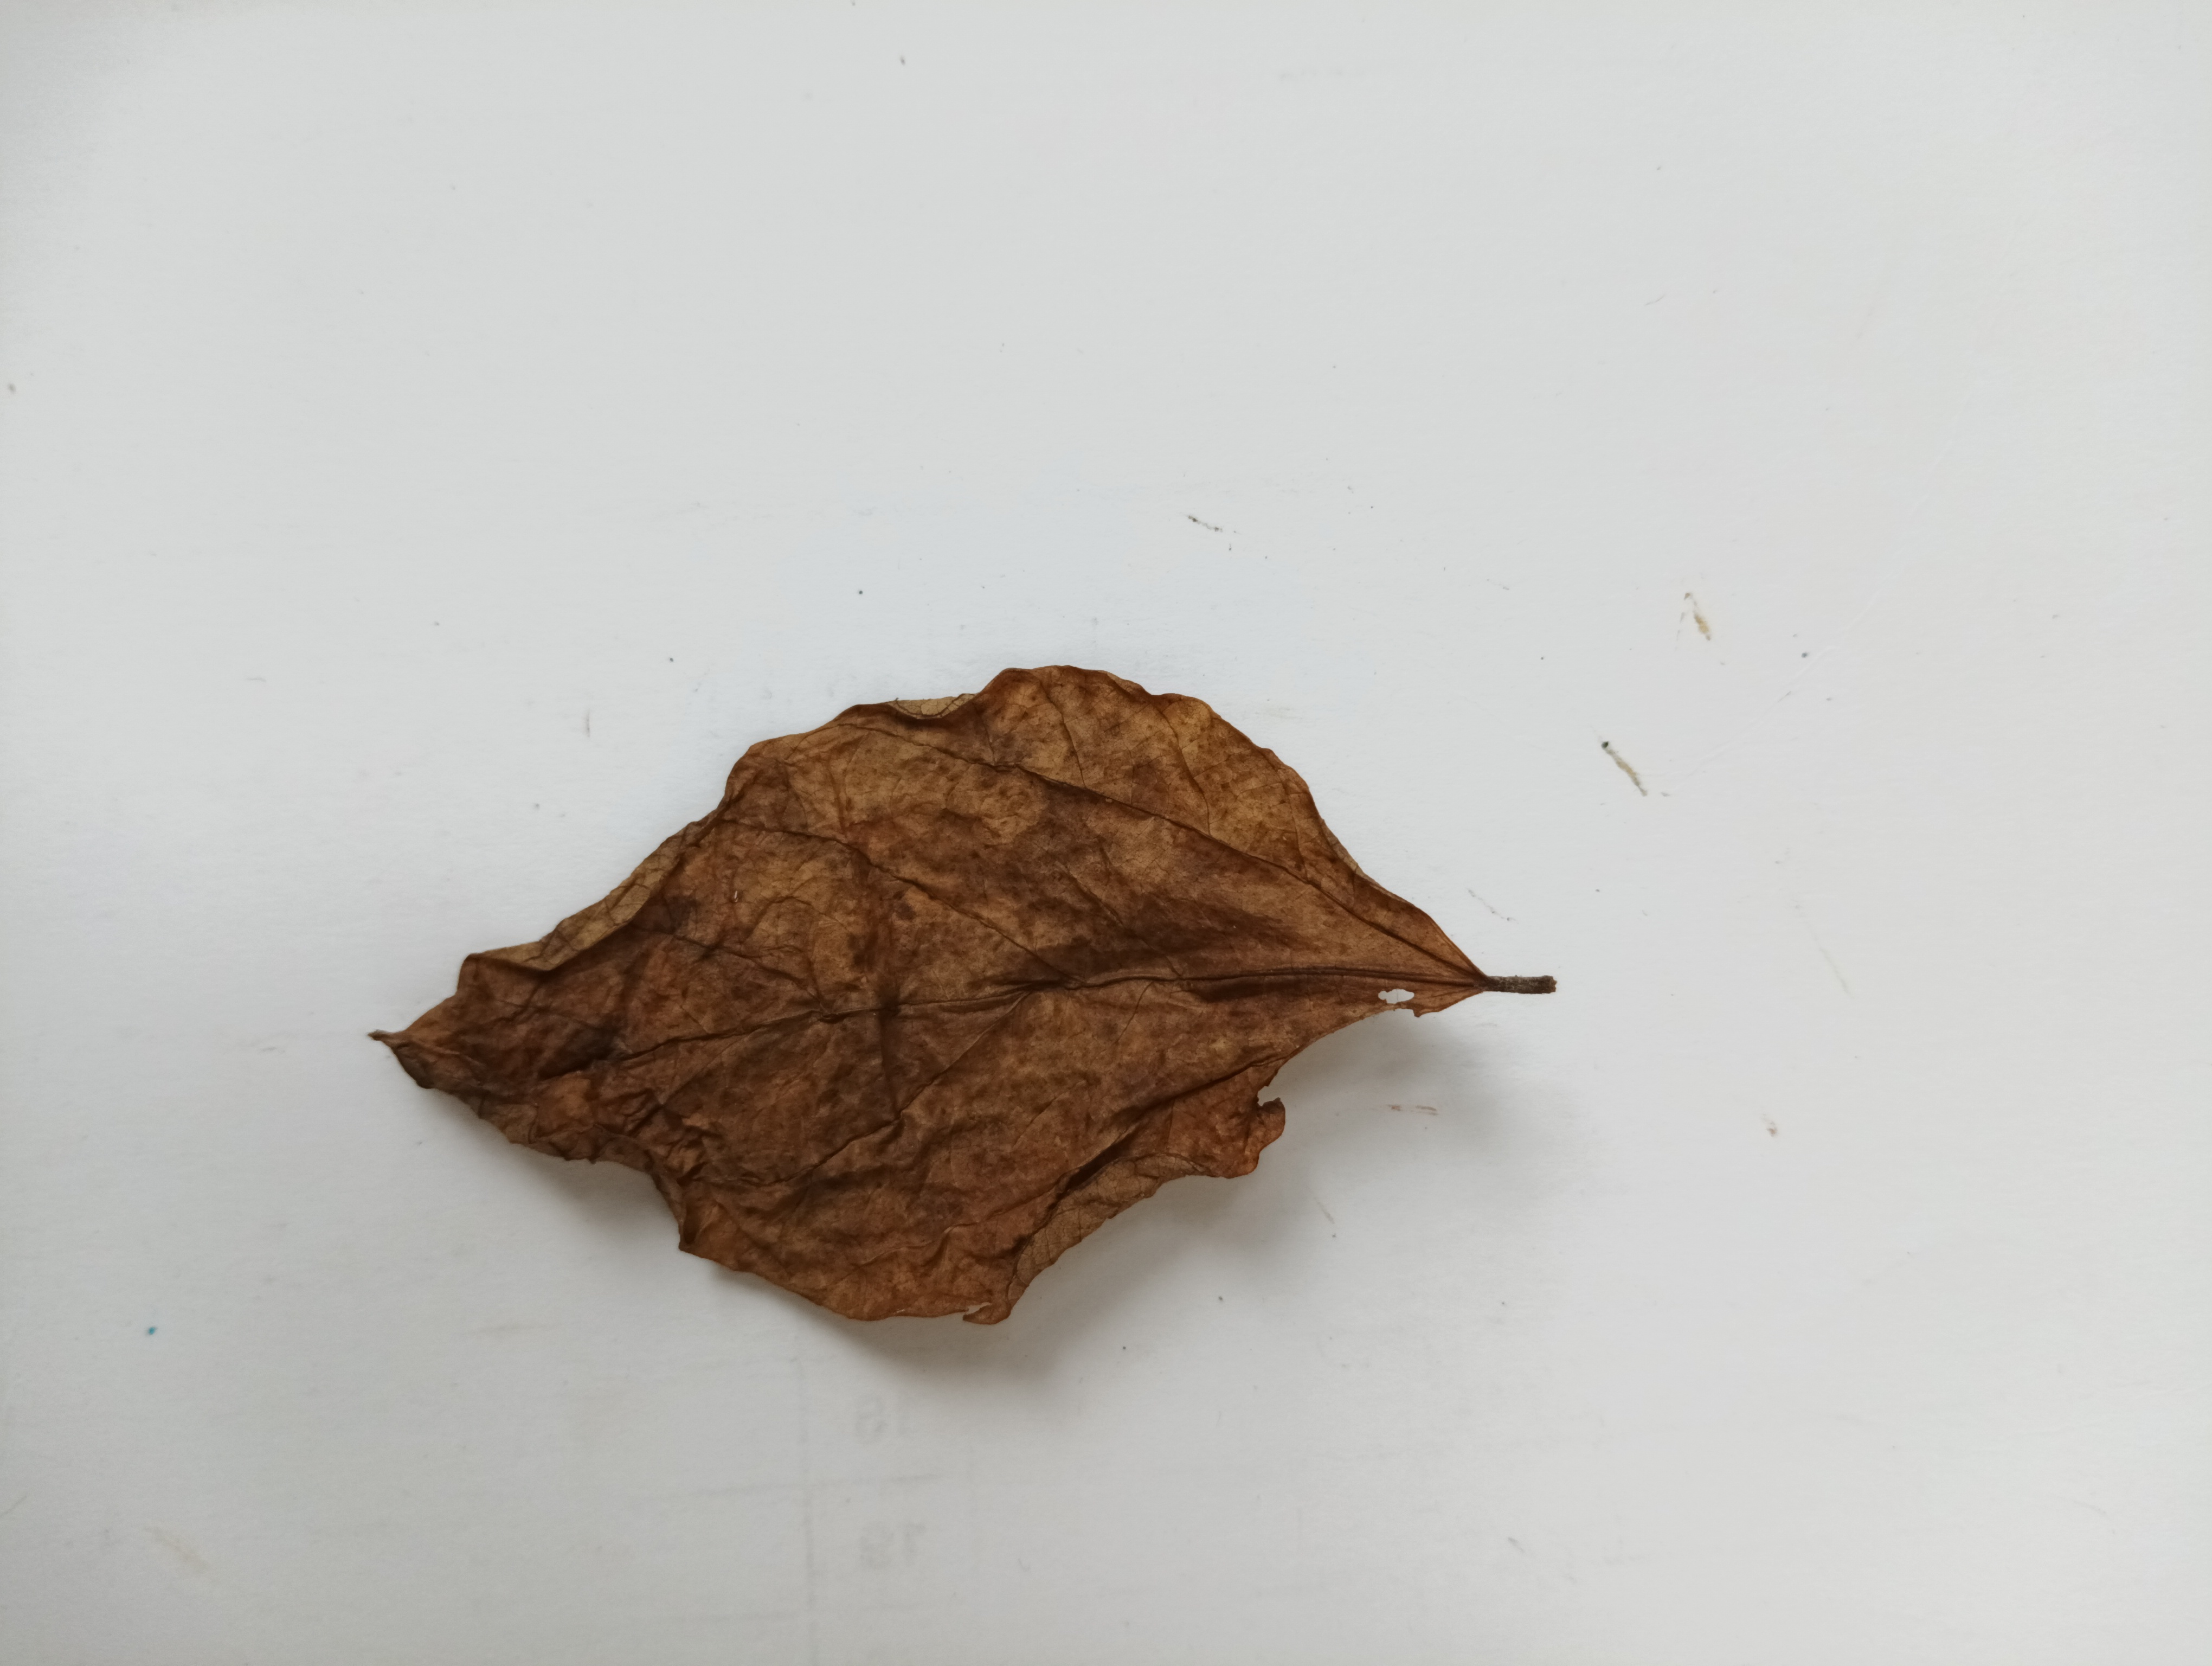
Label: Dry_leaf